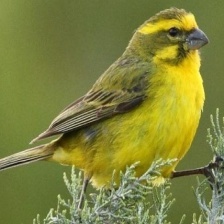
Species: CANARY
Scientific name: SERINUS CANARIA DOMESTICA